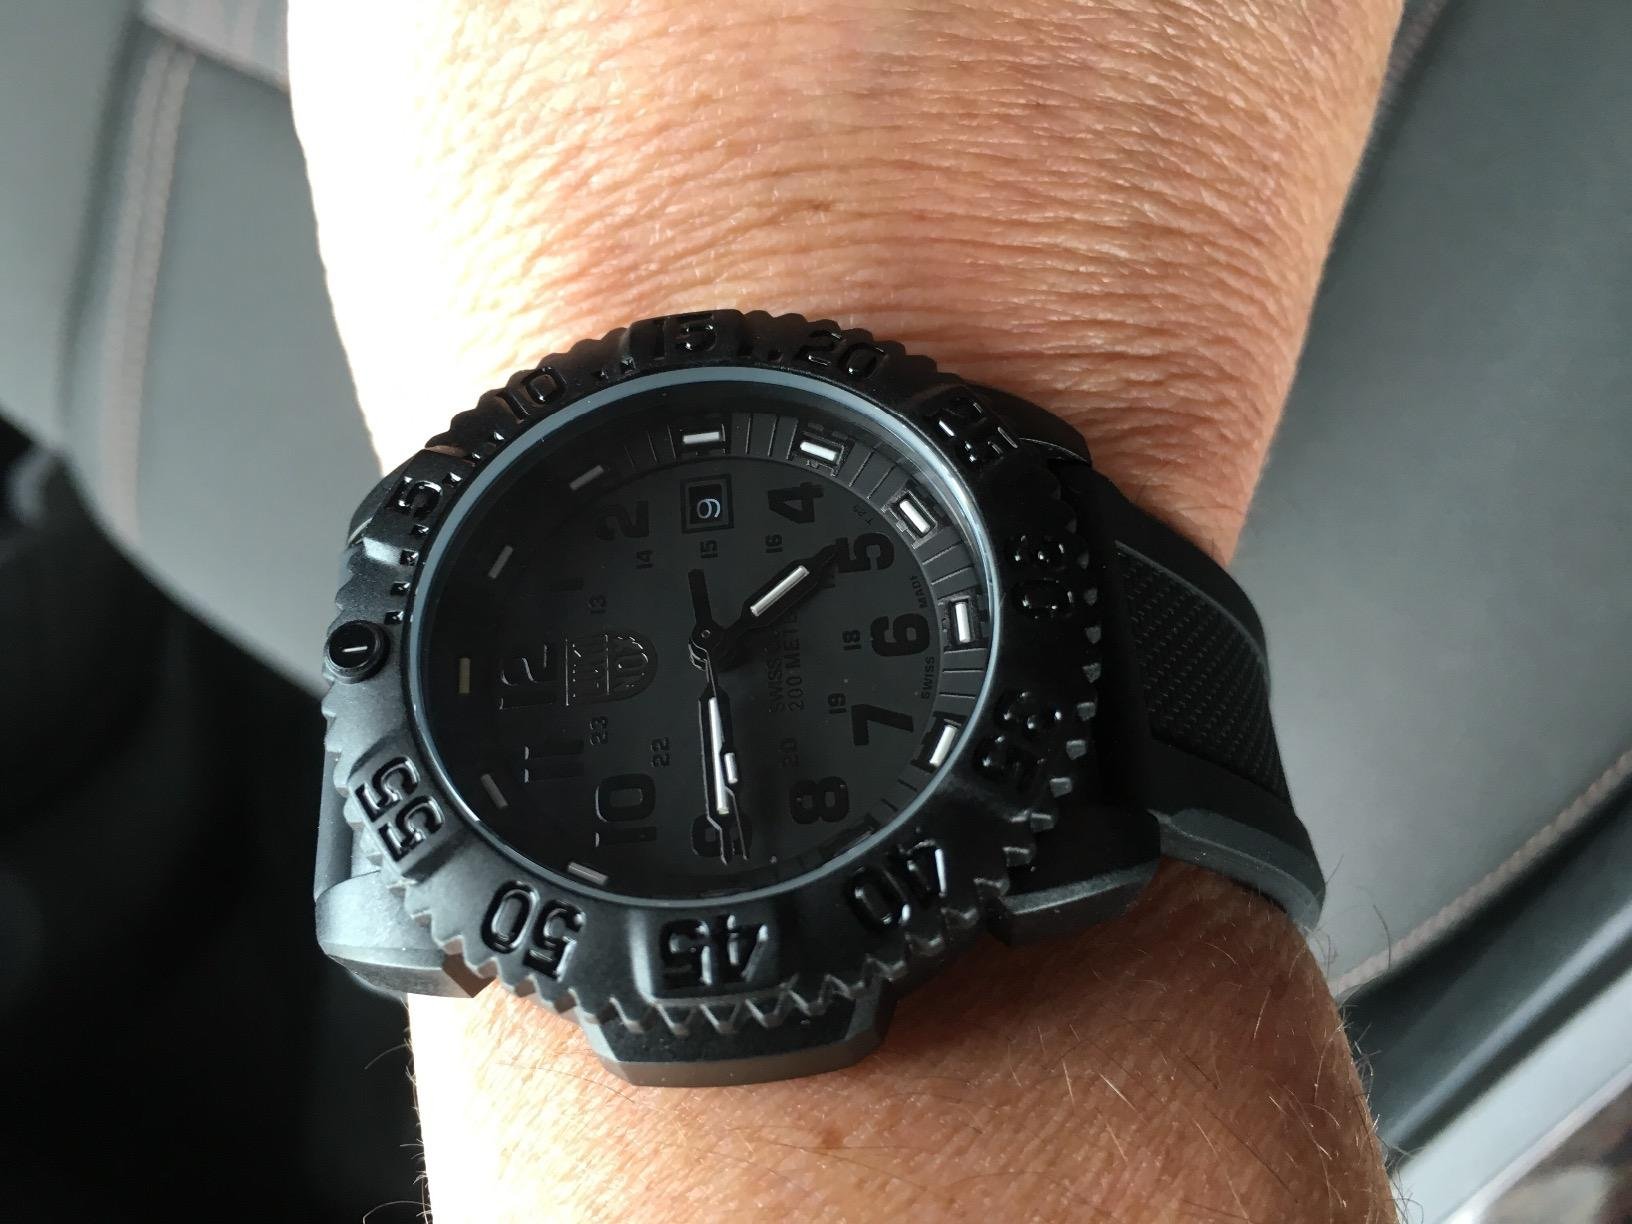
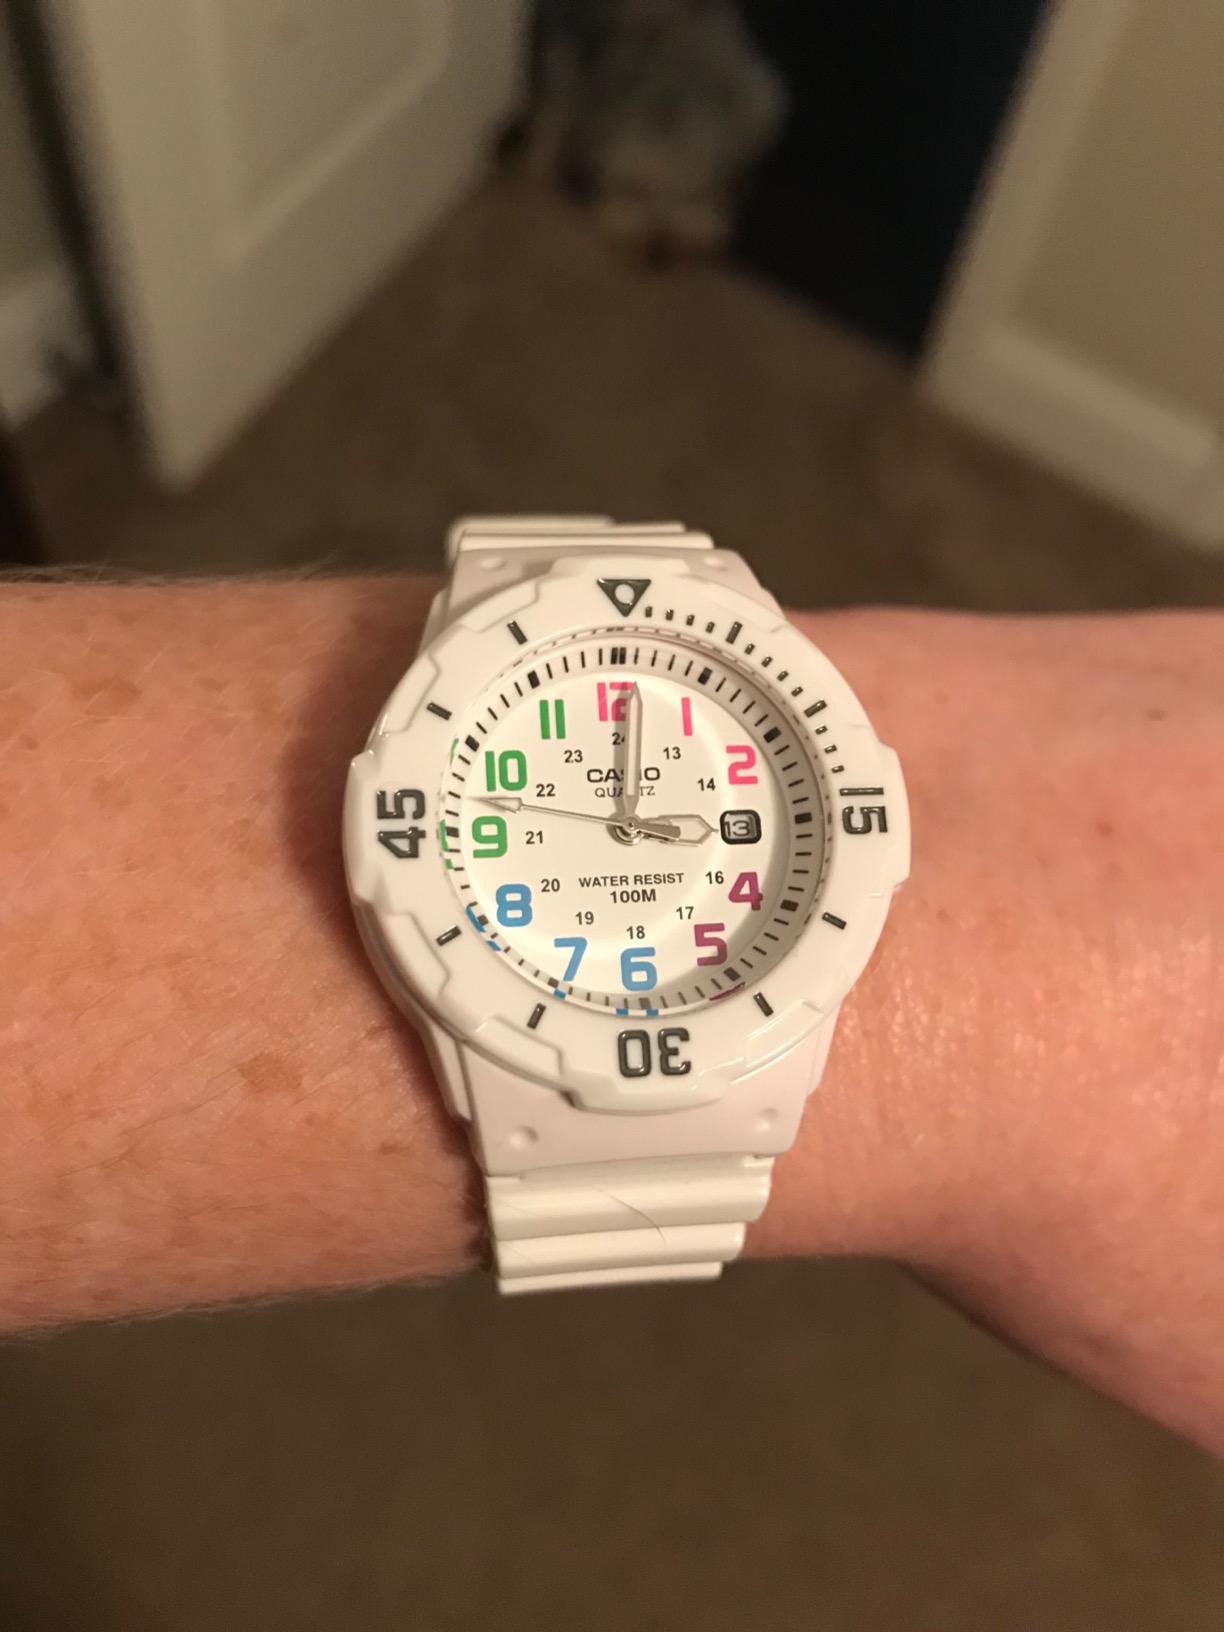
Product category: accessories_watch
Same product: no